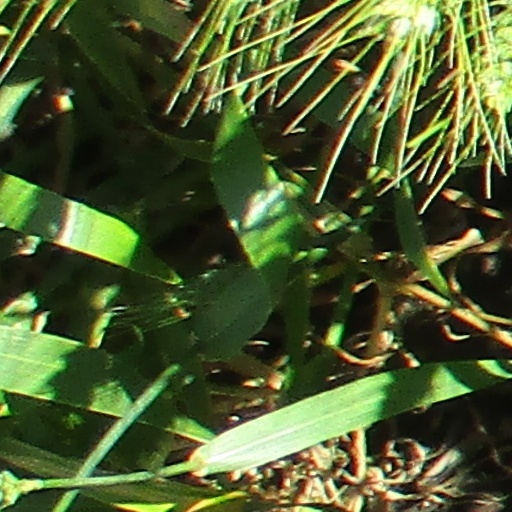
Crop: wheat